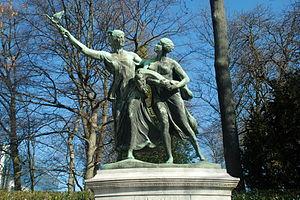
Belgique - Bruxelles - Monument au Général Thys
L'État indépendant du Congo, dont le territoire correspond à celui de l'actuelle république démocratique du Congo, est un État d'Afrique centrale sur lequel le roi des Belges Léopold II exerça une souveraineté de fait de 1885 à 1908.
Léopold II, de son nom Léopold Louis-Philippe Marie Victor de Saxe-Cobourg-Gotha, né le 9 avril 1835 au palais royal de Bruxelles et mort le 17 décembre 1909 au château de Laeken est le deuxième roi des Belges, prince de Belgique, duc de Saxe, prince de Saxe-Cobourg et Gotha, duc de Brabant, fondateur de l'État indépendant du Congo. Il succède à son père, Léopold Iᵉʳ, au trône de Belgique en 1865. Par sa mère Louise d'Orléans, il est le petit-fils de Louis-Philippe Iᵉʳ, roi des Français. Il est le frère de Charlotte, impératrice consort du Mexique.